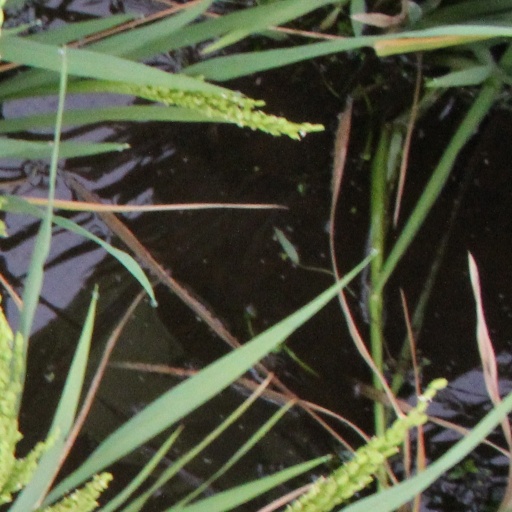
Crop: rice